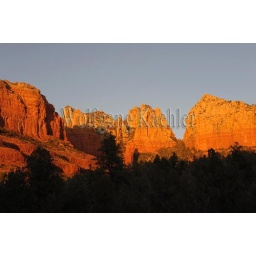
Usa, arizona, near sedona, view of ship rock